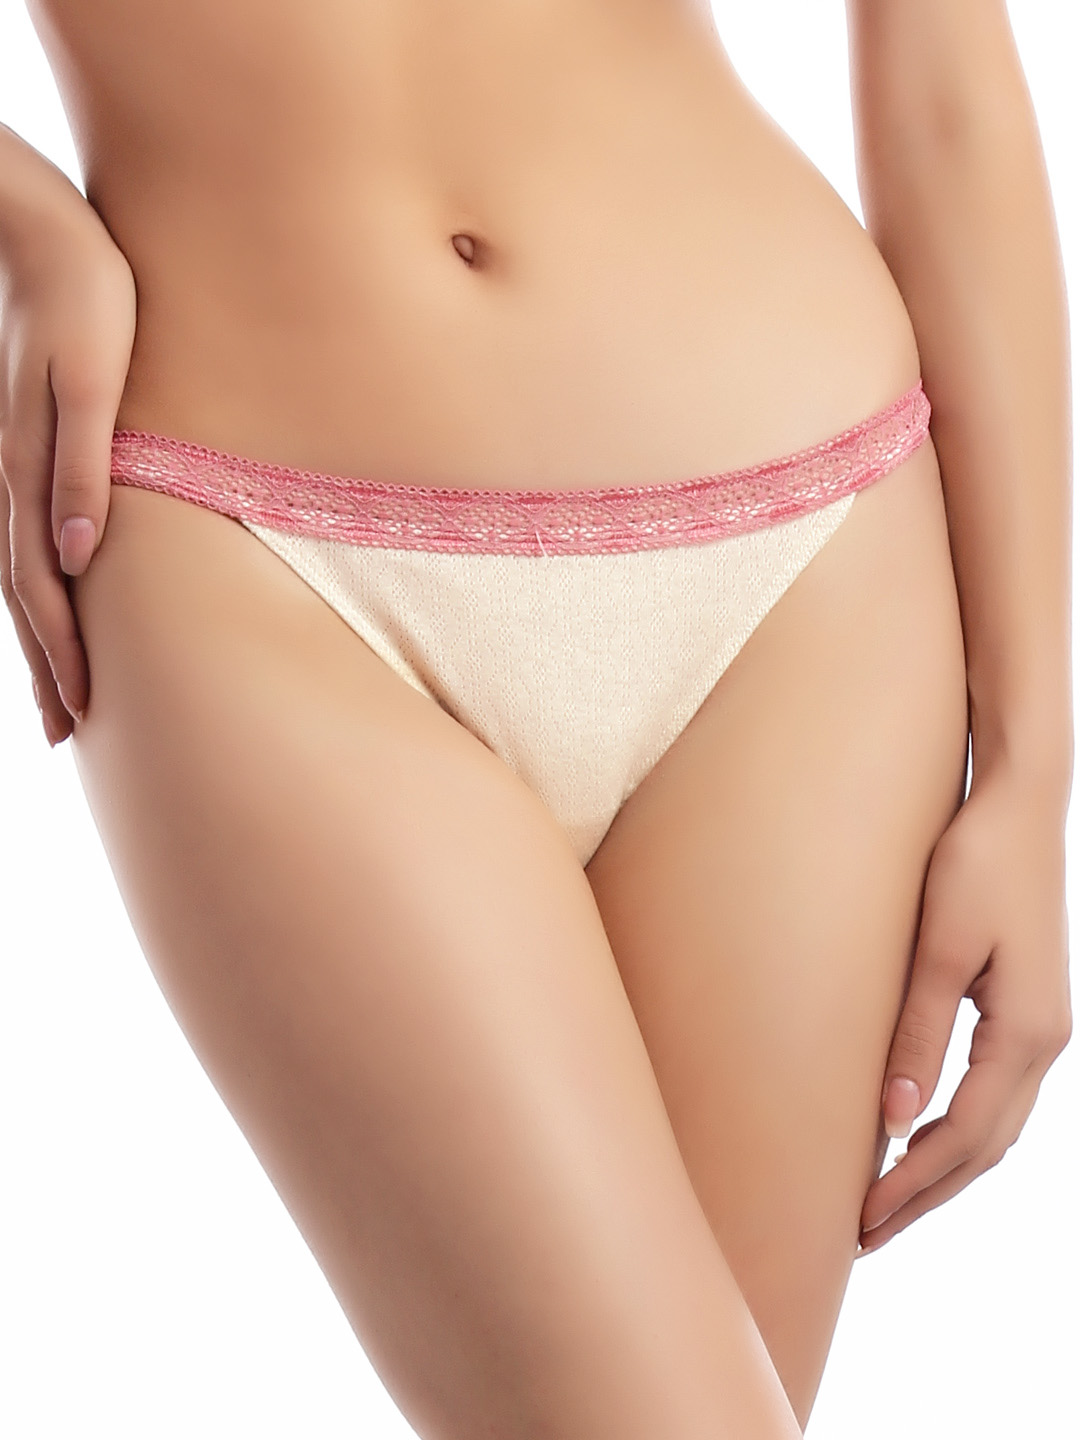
Enamor Women Ivory Coloured Briefs
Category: Apparel / Innerwear / Briefs
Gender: Women
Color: White
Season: Summer 2017
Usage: Casual